H. P. Lovecraft

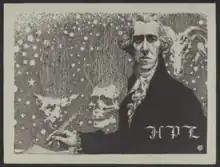
An illustration by Virgil Finlay of Lovecraft as an eighteenth-century gentleman

Back in Providence, Lovecraft lived with his aunts in a "spacious brown Victorian wooden house" at 10 Barnes Street until 1933. He then moved to 66 Prospect Street, which became his final home. The period beginning after his return to Providence contains some of his most prominent works, including "The Dream-Quest of Unknown Kadath", "The Case of Charles Dexter Ward", "The Call of Cthulhu", and "The Shadow over Innsmouth". The former two stories are partially autobiographical, as scholars have argued that "The Dream-Quest of Unknown Kadath" is about Lovecraft's return to Providence and "The Case of Charles Dexter Ward" is, in part, about the city itself. The former story also represents a partial repudiation of Dunsany's influence, as Lovecraft decided that his style did not come to him naturally. At this time, he frequently revised work for other authors and did a large amount of ghostwriting, including "The Mound", "Winged Death", and "The Diary of Alonzo Typer". Client Harry Houdini was laudatory, and attempted to help Lovecraft by introducing him to the head of a newspaper syndicate. Plans for a further project, a book titled "The Cancer of Superstition", were ended by Houdini's death in 1926. After returning, he also began to engage in antiquarian travels across the eastern seaboard during the summer months. During the spring–summer of 1930, Lovecraft visited, among other locations, New York City, Brattleboro, Vermont, Wilbraham, Massachusetts, Charleston, South Carolina, and Quebec City.